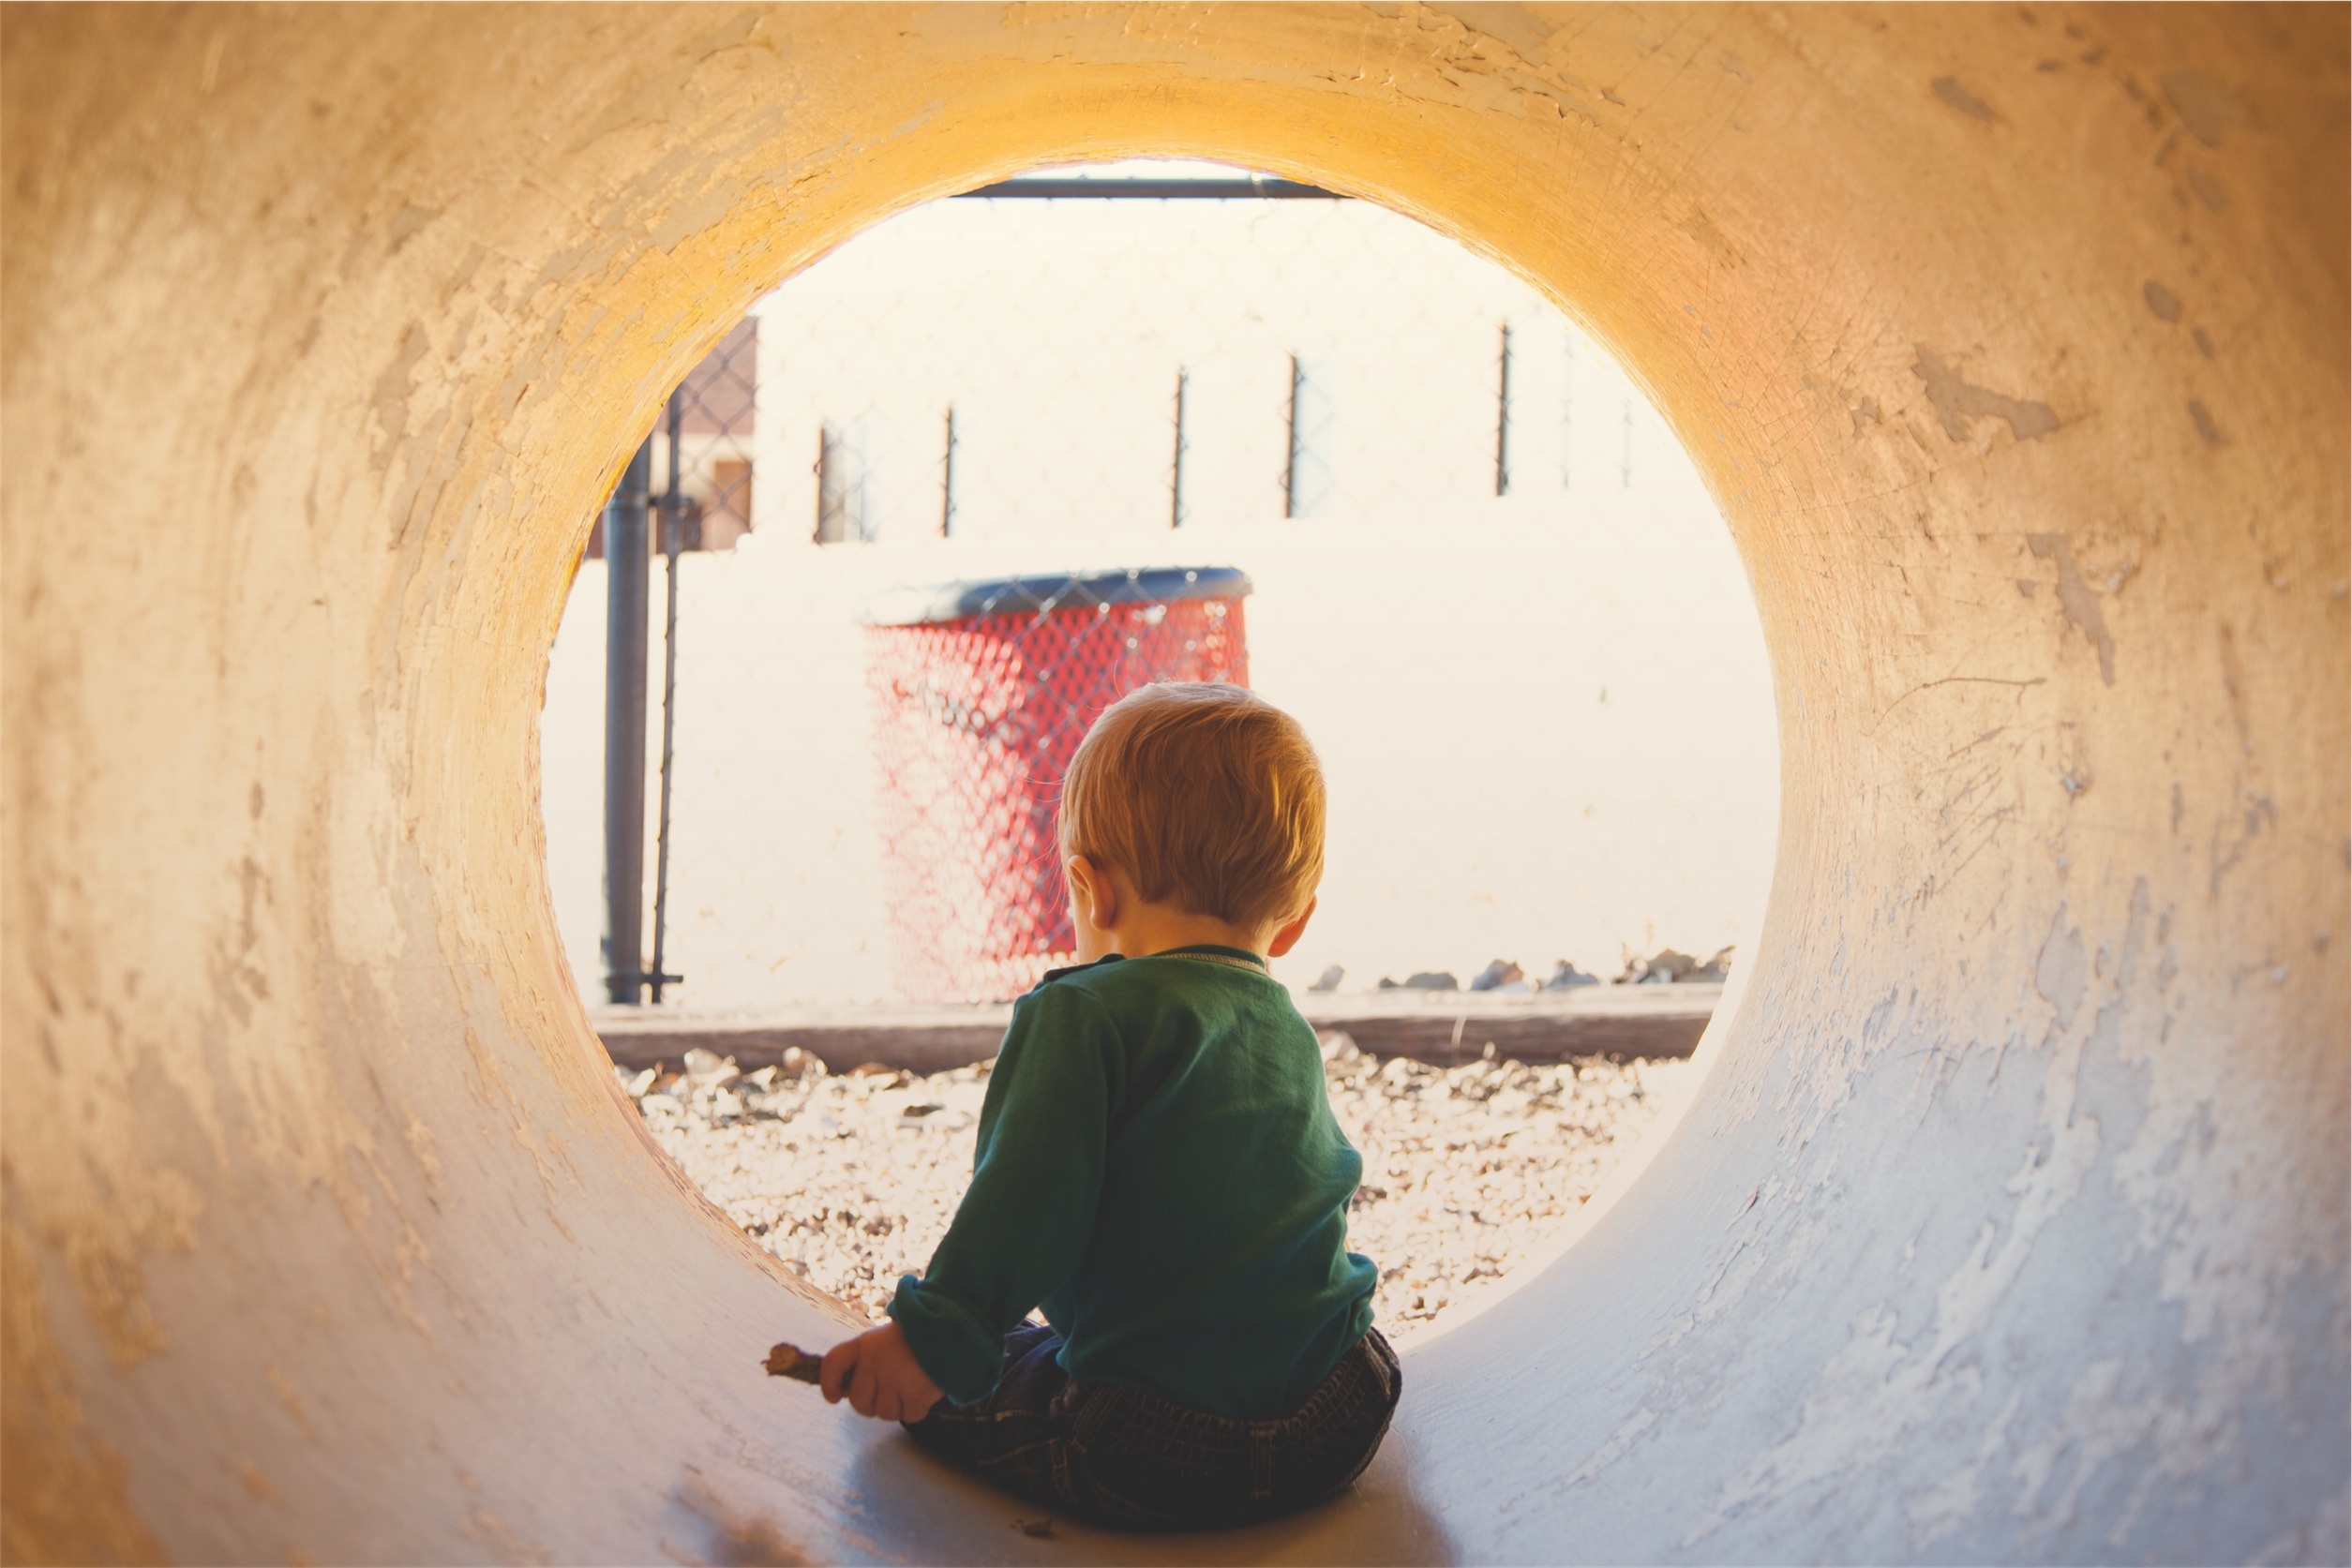
light, wood, photography, kid, wall, tunnel, red, color, child, playing, art, fun, temple, photograph, snapshot, image, shape, ancient history